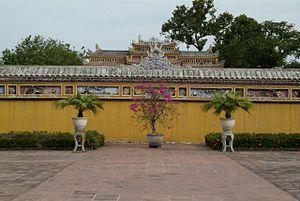
Le palais Diên Thọ est l'un des palais de la Cité impériale de Hué au Viêt Nam. C'est un ensemble d'édifices construits par l'empereur Gia Long en 1803-1804 pour sa mère, afin de lui servir de lieu de résidence et de réception. Il se trouve dans le carré nord-ouest de la Cité impériale, et à l'est se trouve la Cité pourpre interdite. Bao Dai fit sa résidence privée d'un des pavillons, le pavillon Thinh Minh.